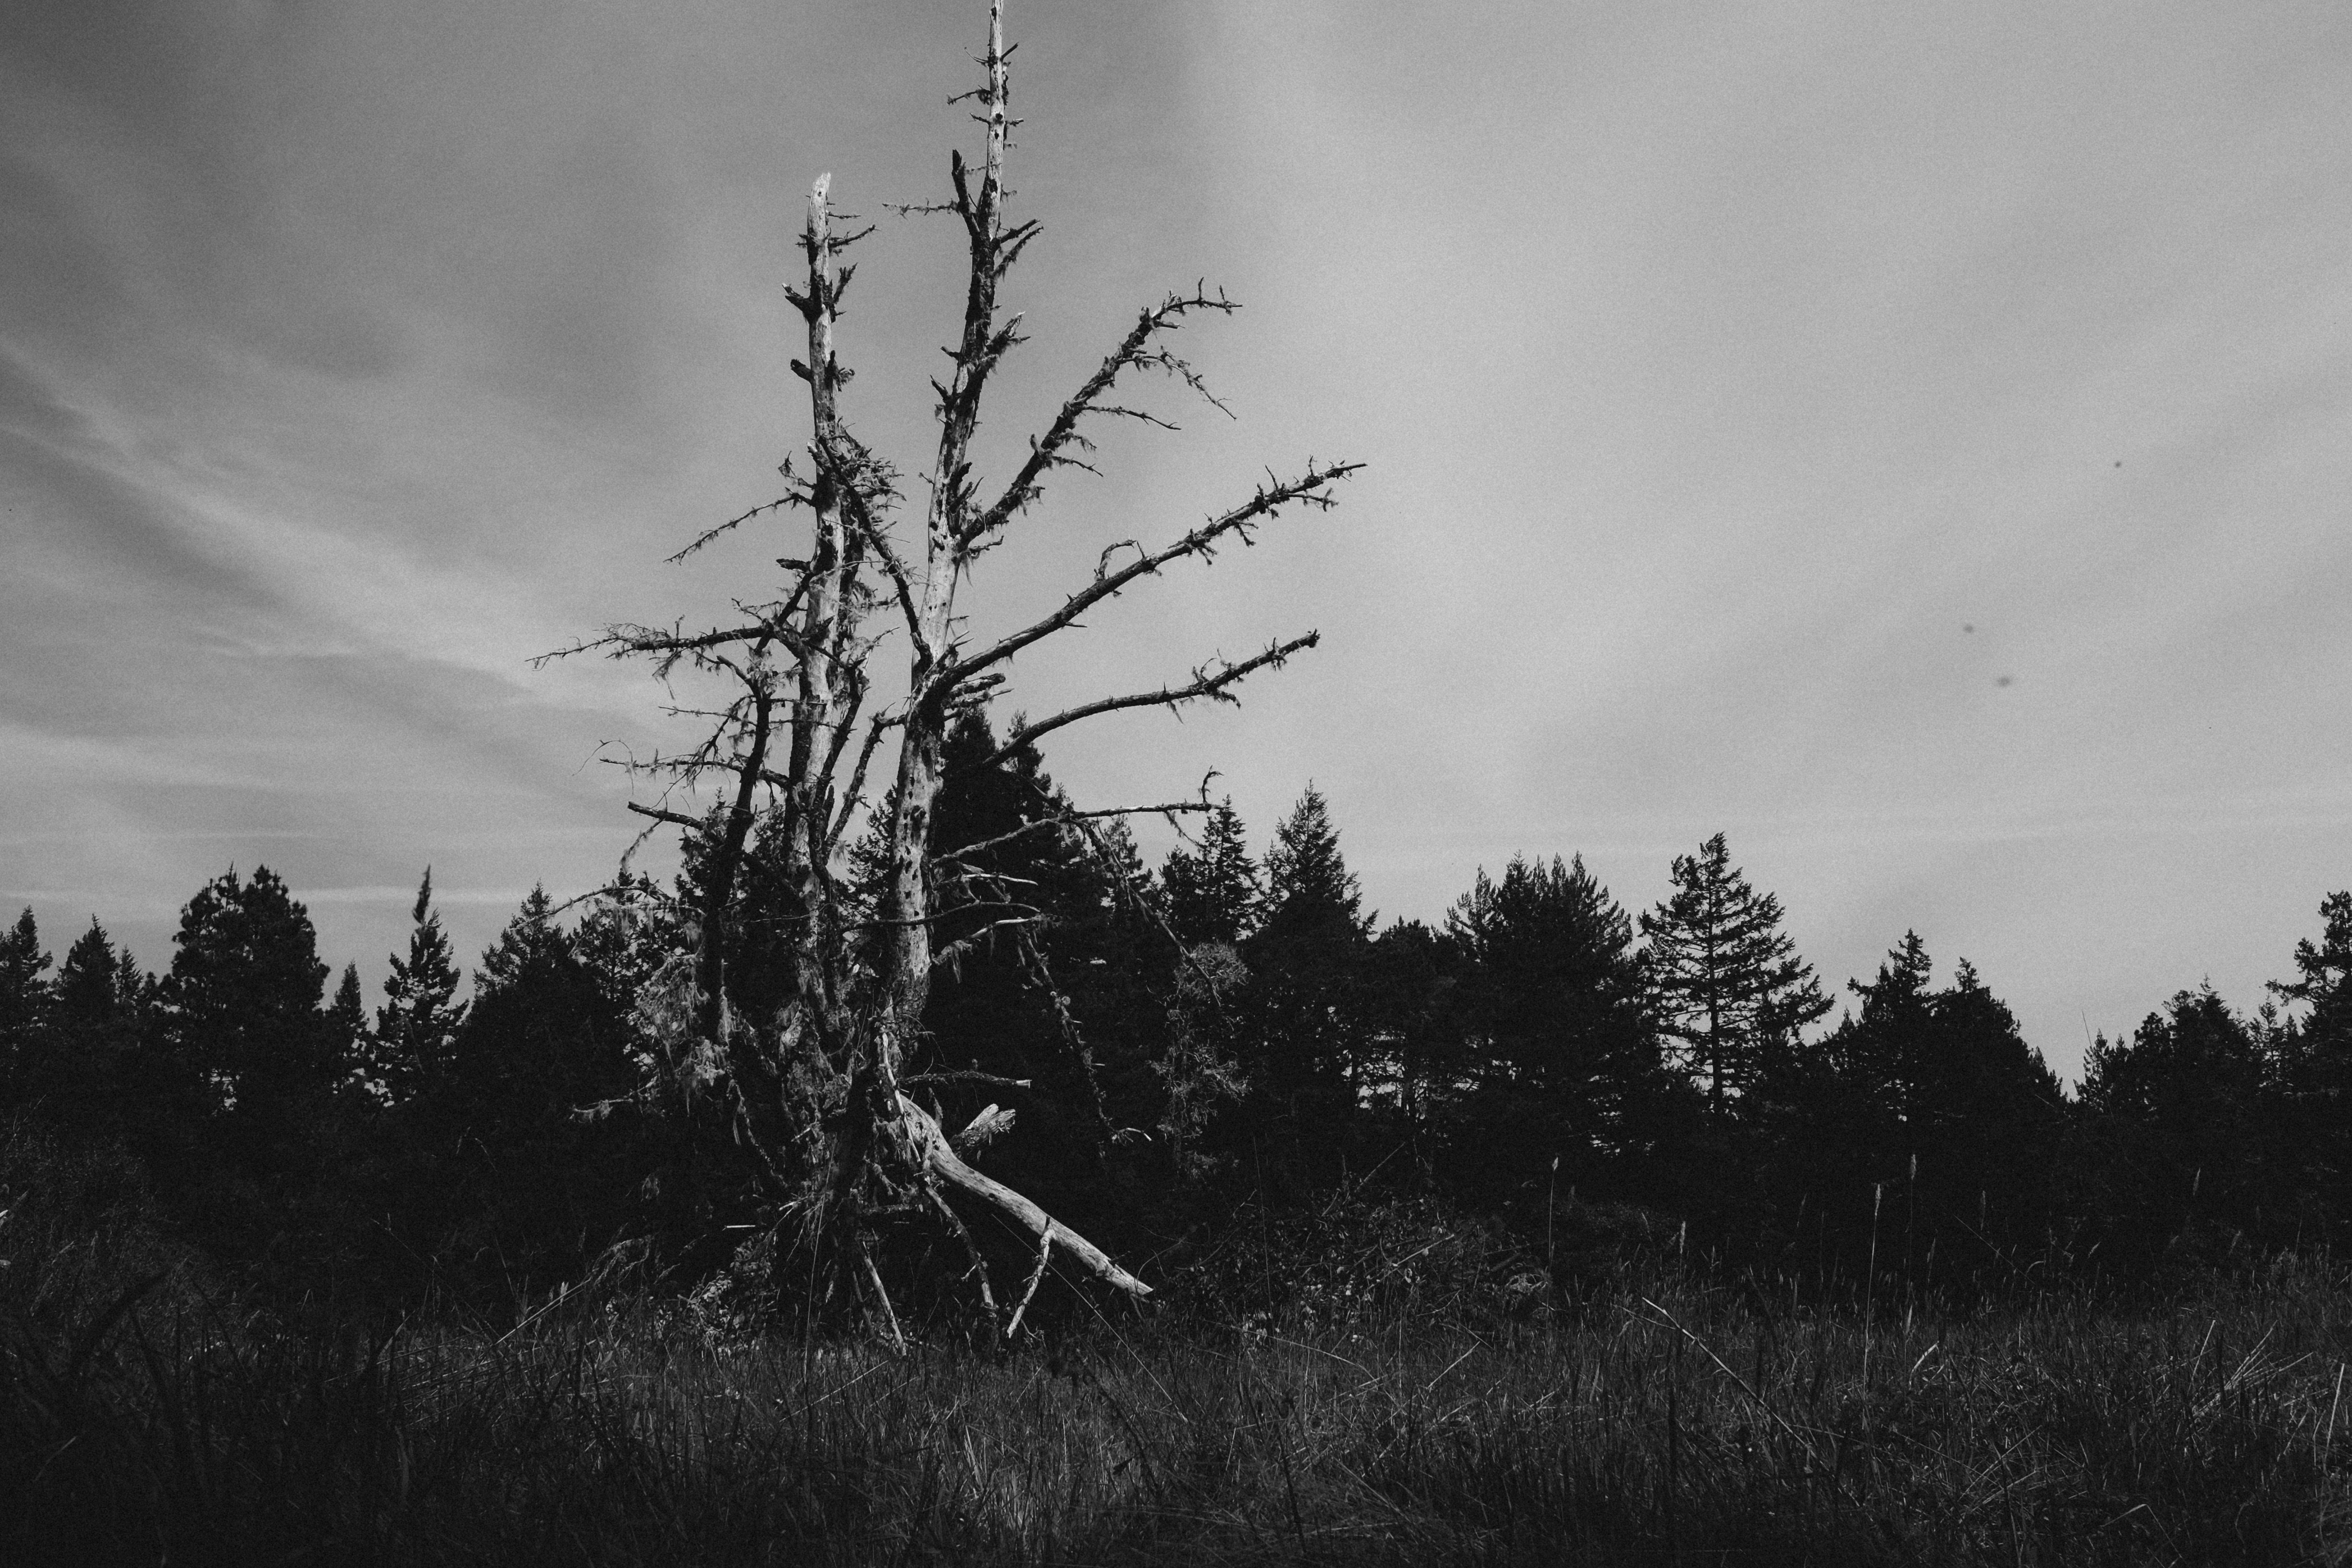
tree, nature, forest, grass, branch, snow, winter, cloud, black and white, plant, sky, darkness, monochrome, monochrome photography, atmospheric phenomenon, woody plant